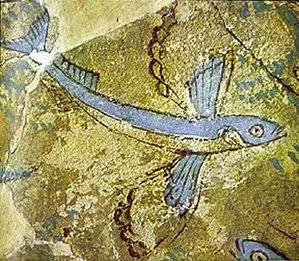
Les Exocoetidae ou poissons volants sont une famille de poissons marins comprenant 70 espèces regroupées dans 7 à 9 genres.
Les Cyclades, en grec : Κυκλάδες sont les îles grecques de la mer Égée méridionale. L'archipel comprend environ 2 200 îles, îlots et îlots-rochers. Seules trente-trois îles sont habitées. Pour les Anciens, elles formaient un cercle autour de l'île sacrée de Délos, d'où le nom de l'archipel. Les plus connues sont, du nord au sud et d'est en ouest : Andros, Tinos, Myconos, Naxos, Amorgos, Syros, Paros et Antiparos, Ios, Santorin, Anafi, Kéa, Kythnos, Sérifos, Sifnos, Folégandros et Sikinos, Milos et Kimolos, auxquelles on peut ajouter les petites Cyclades : Iraklia, Schinoussa, Koufonissia, Kéros, Donoussa ainsi que Makronissos entre Kéa et l’Attique, Gyaros en face d’Andros, Polyaigos à l’est de Kimolos et Thirassia, en face de Santorin. Elles reçurent aussi parfois le nom générique d’« Archipel ».
Phylakopi est un site archéologique de l'île de Milos, dans l'archipel des Cyclades. Il est l'un des plus importants du monde égéen pour la période du Bronze ancien et a donné son nom à une de ses phases.